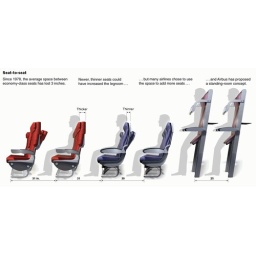
Frightening but predictable idea of standing room only in airplanes is taking hold. (c) NY Times Co.